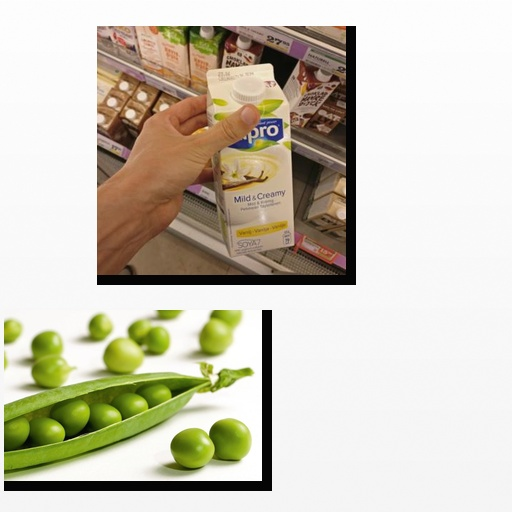
Food items: vanilla_soyghurt, peas